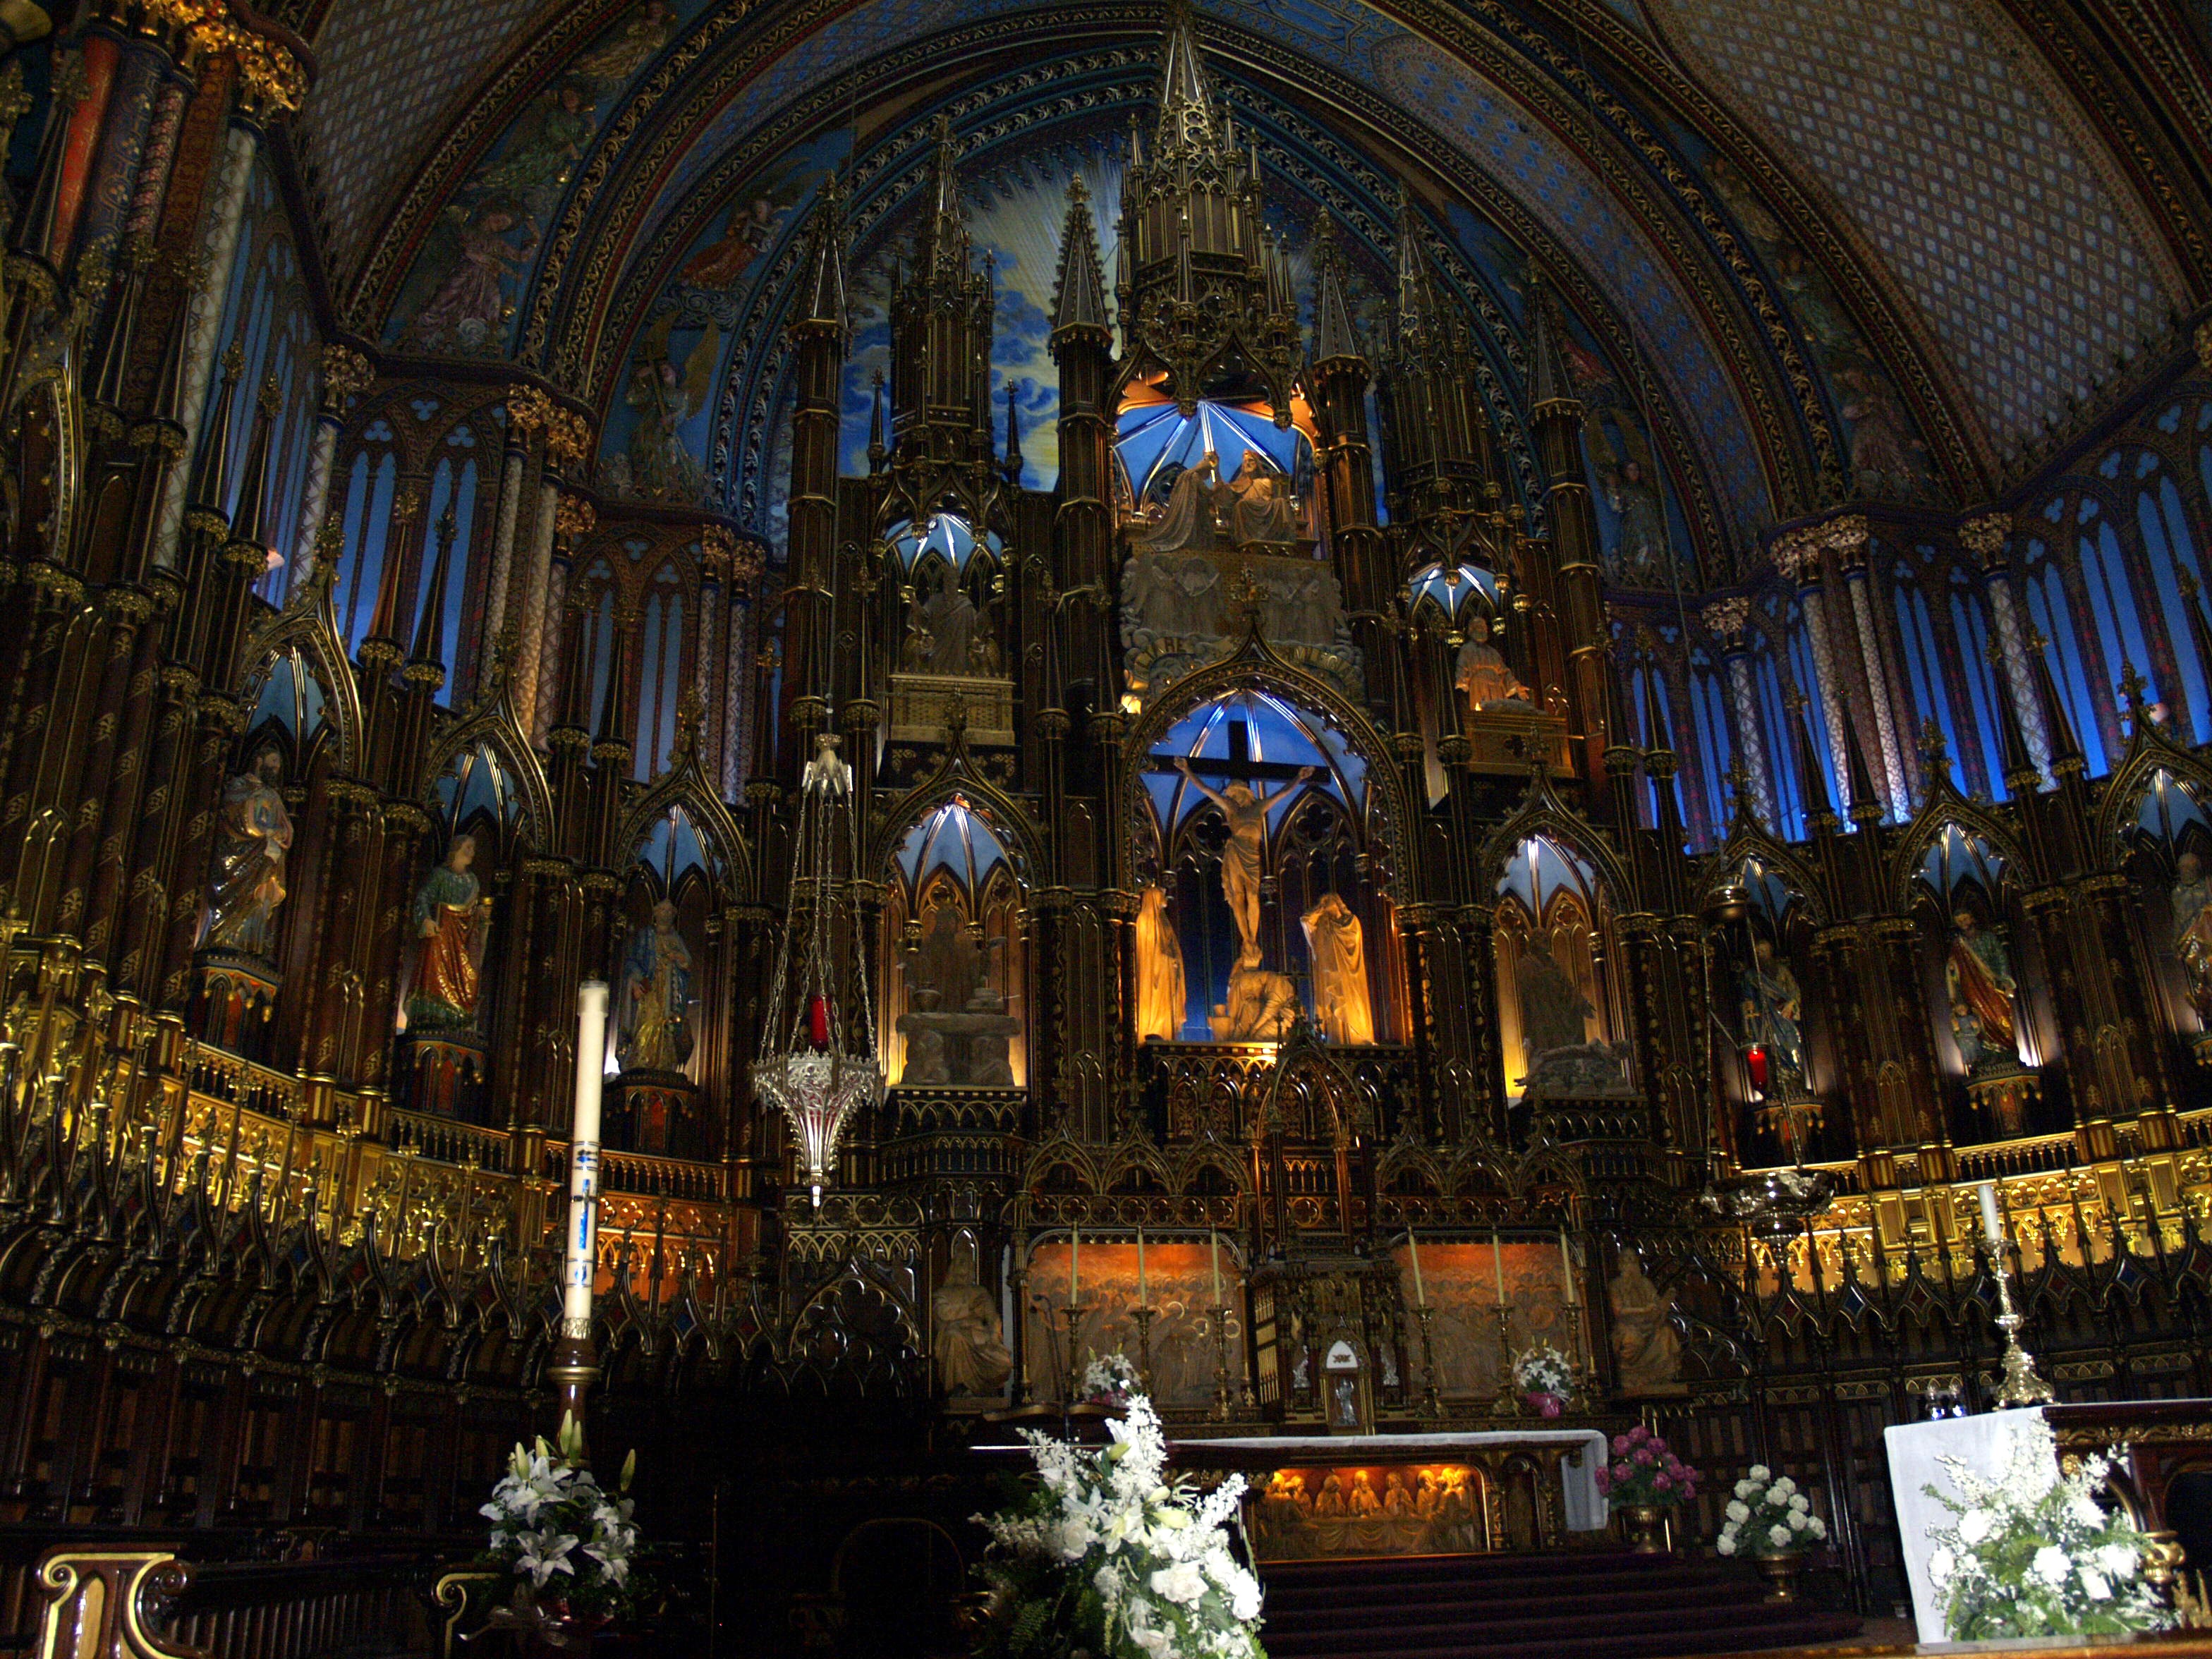
interior, building, palace, decoration, sightseeing, church, cathedral, chapel, christian, place of worship, religious, catholic, ornate, altar, canada, monastery, shrine, synagogue, christianity, heritage, basilica, montreal, touristic, gothic architecture